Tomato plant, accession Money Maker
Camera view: tilt-top (135 deg); turntable rotation: 180 degrees
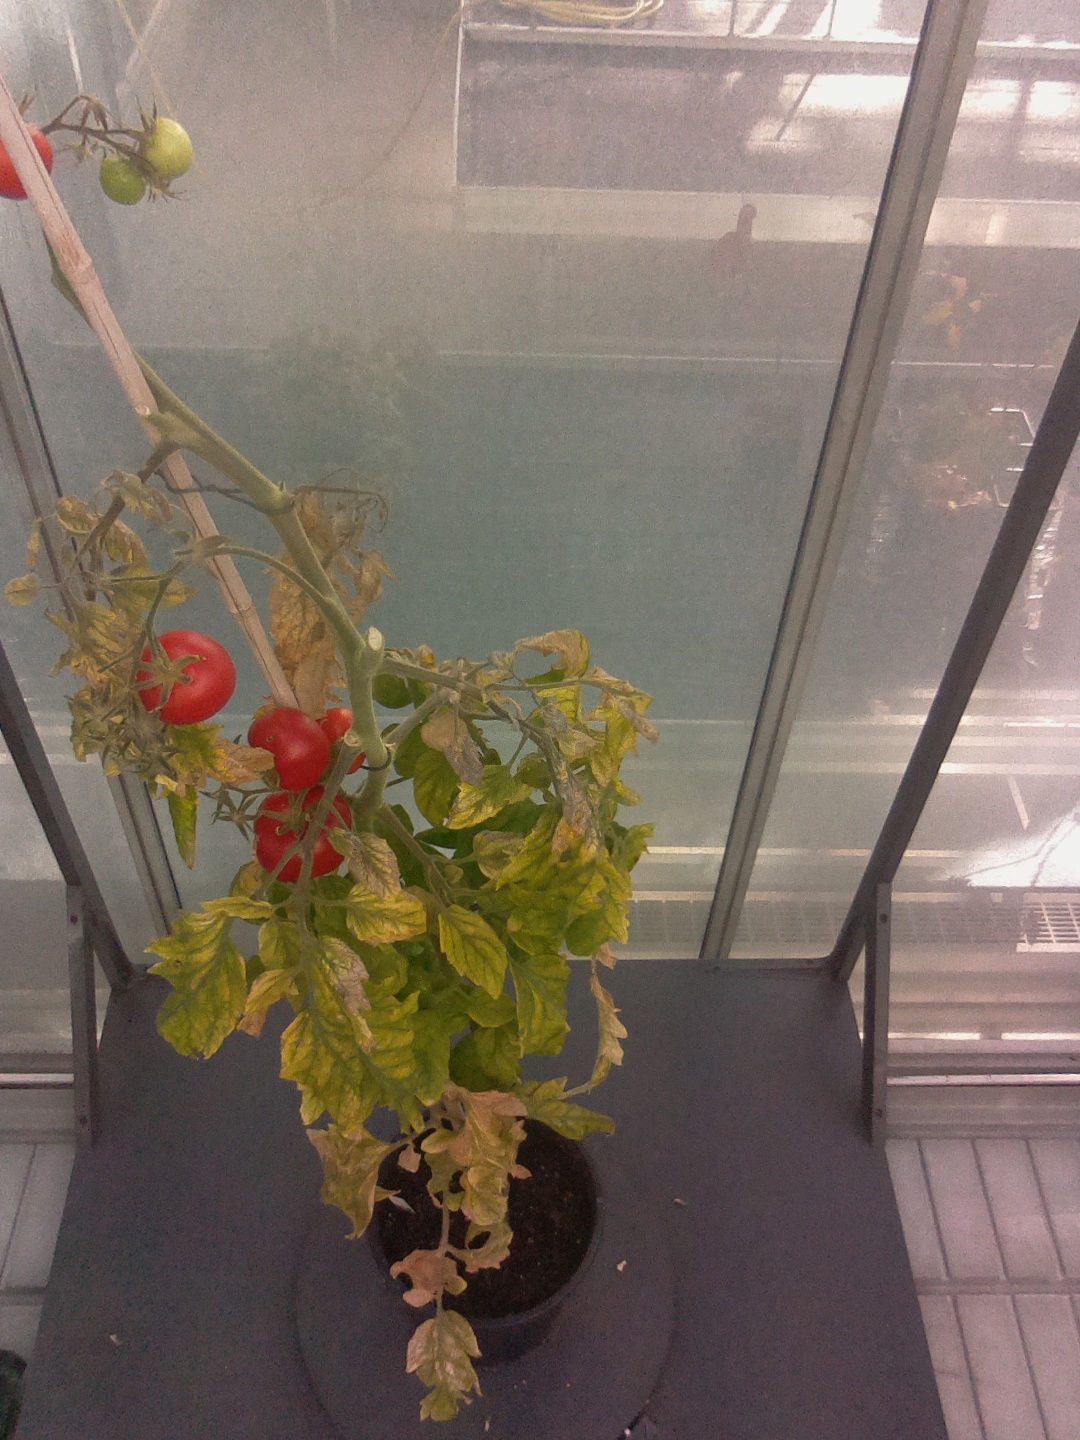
BBCH growth stage 85: 50%-60% of fruits show typical fully ripe color